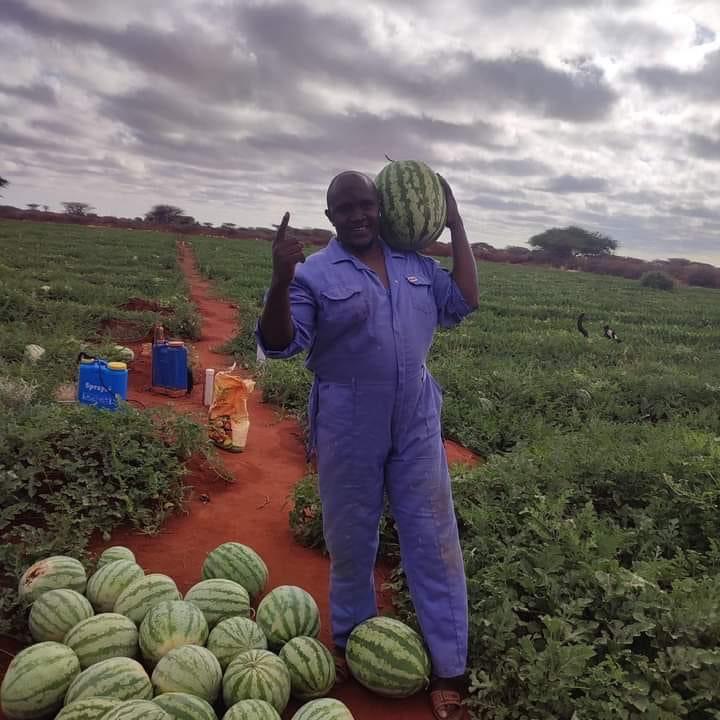
Mkulima aliyevaa mavazi maalumu ya shambani akiendelea na zoezi muhimiu la uvunaji wa zao aina ya matikiti; mkulima huyu anatabasamu akionyesha kwamba amefurahishwa na uvunaji huu wa matikiti haya kwani zao hili hutumika kama zao la biashara na humsaidia mkulima huyu kupata kipato.